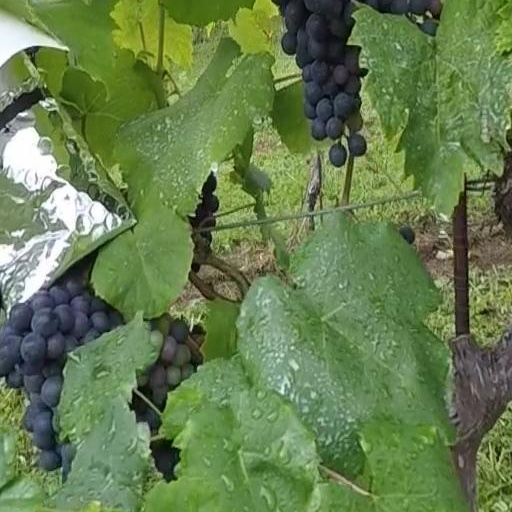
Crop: grape